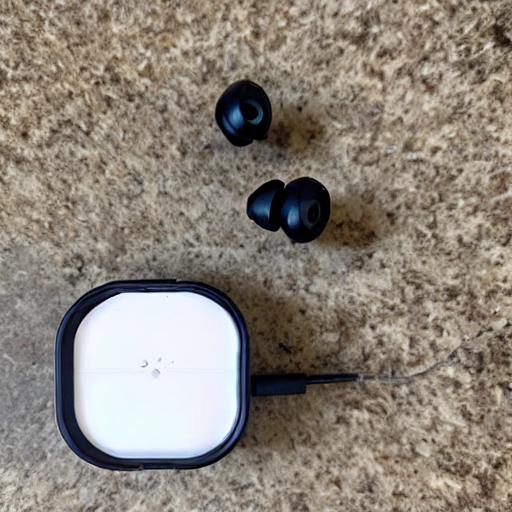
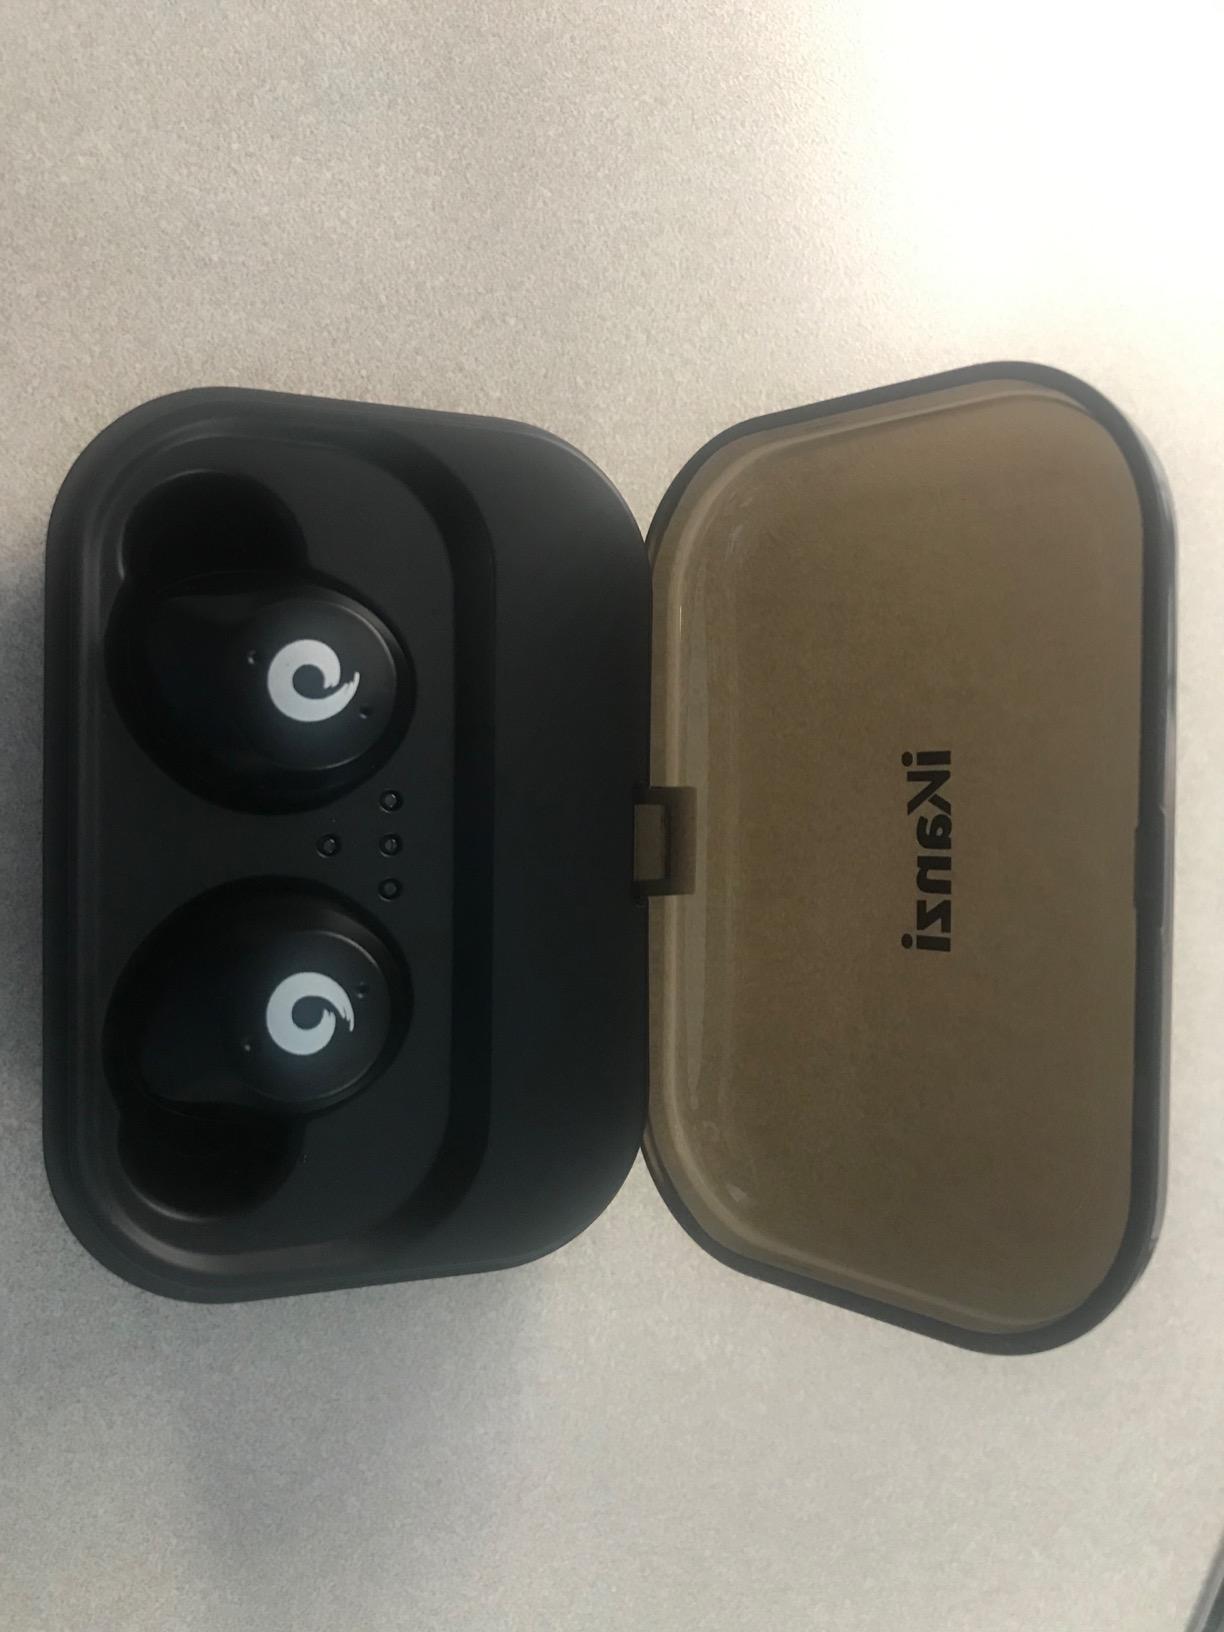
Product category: earbuds
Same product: no